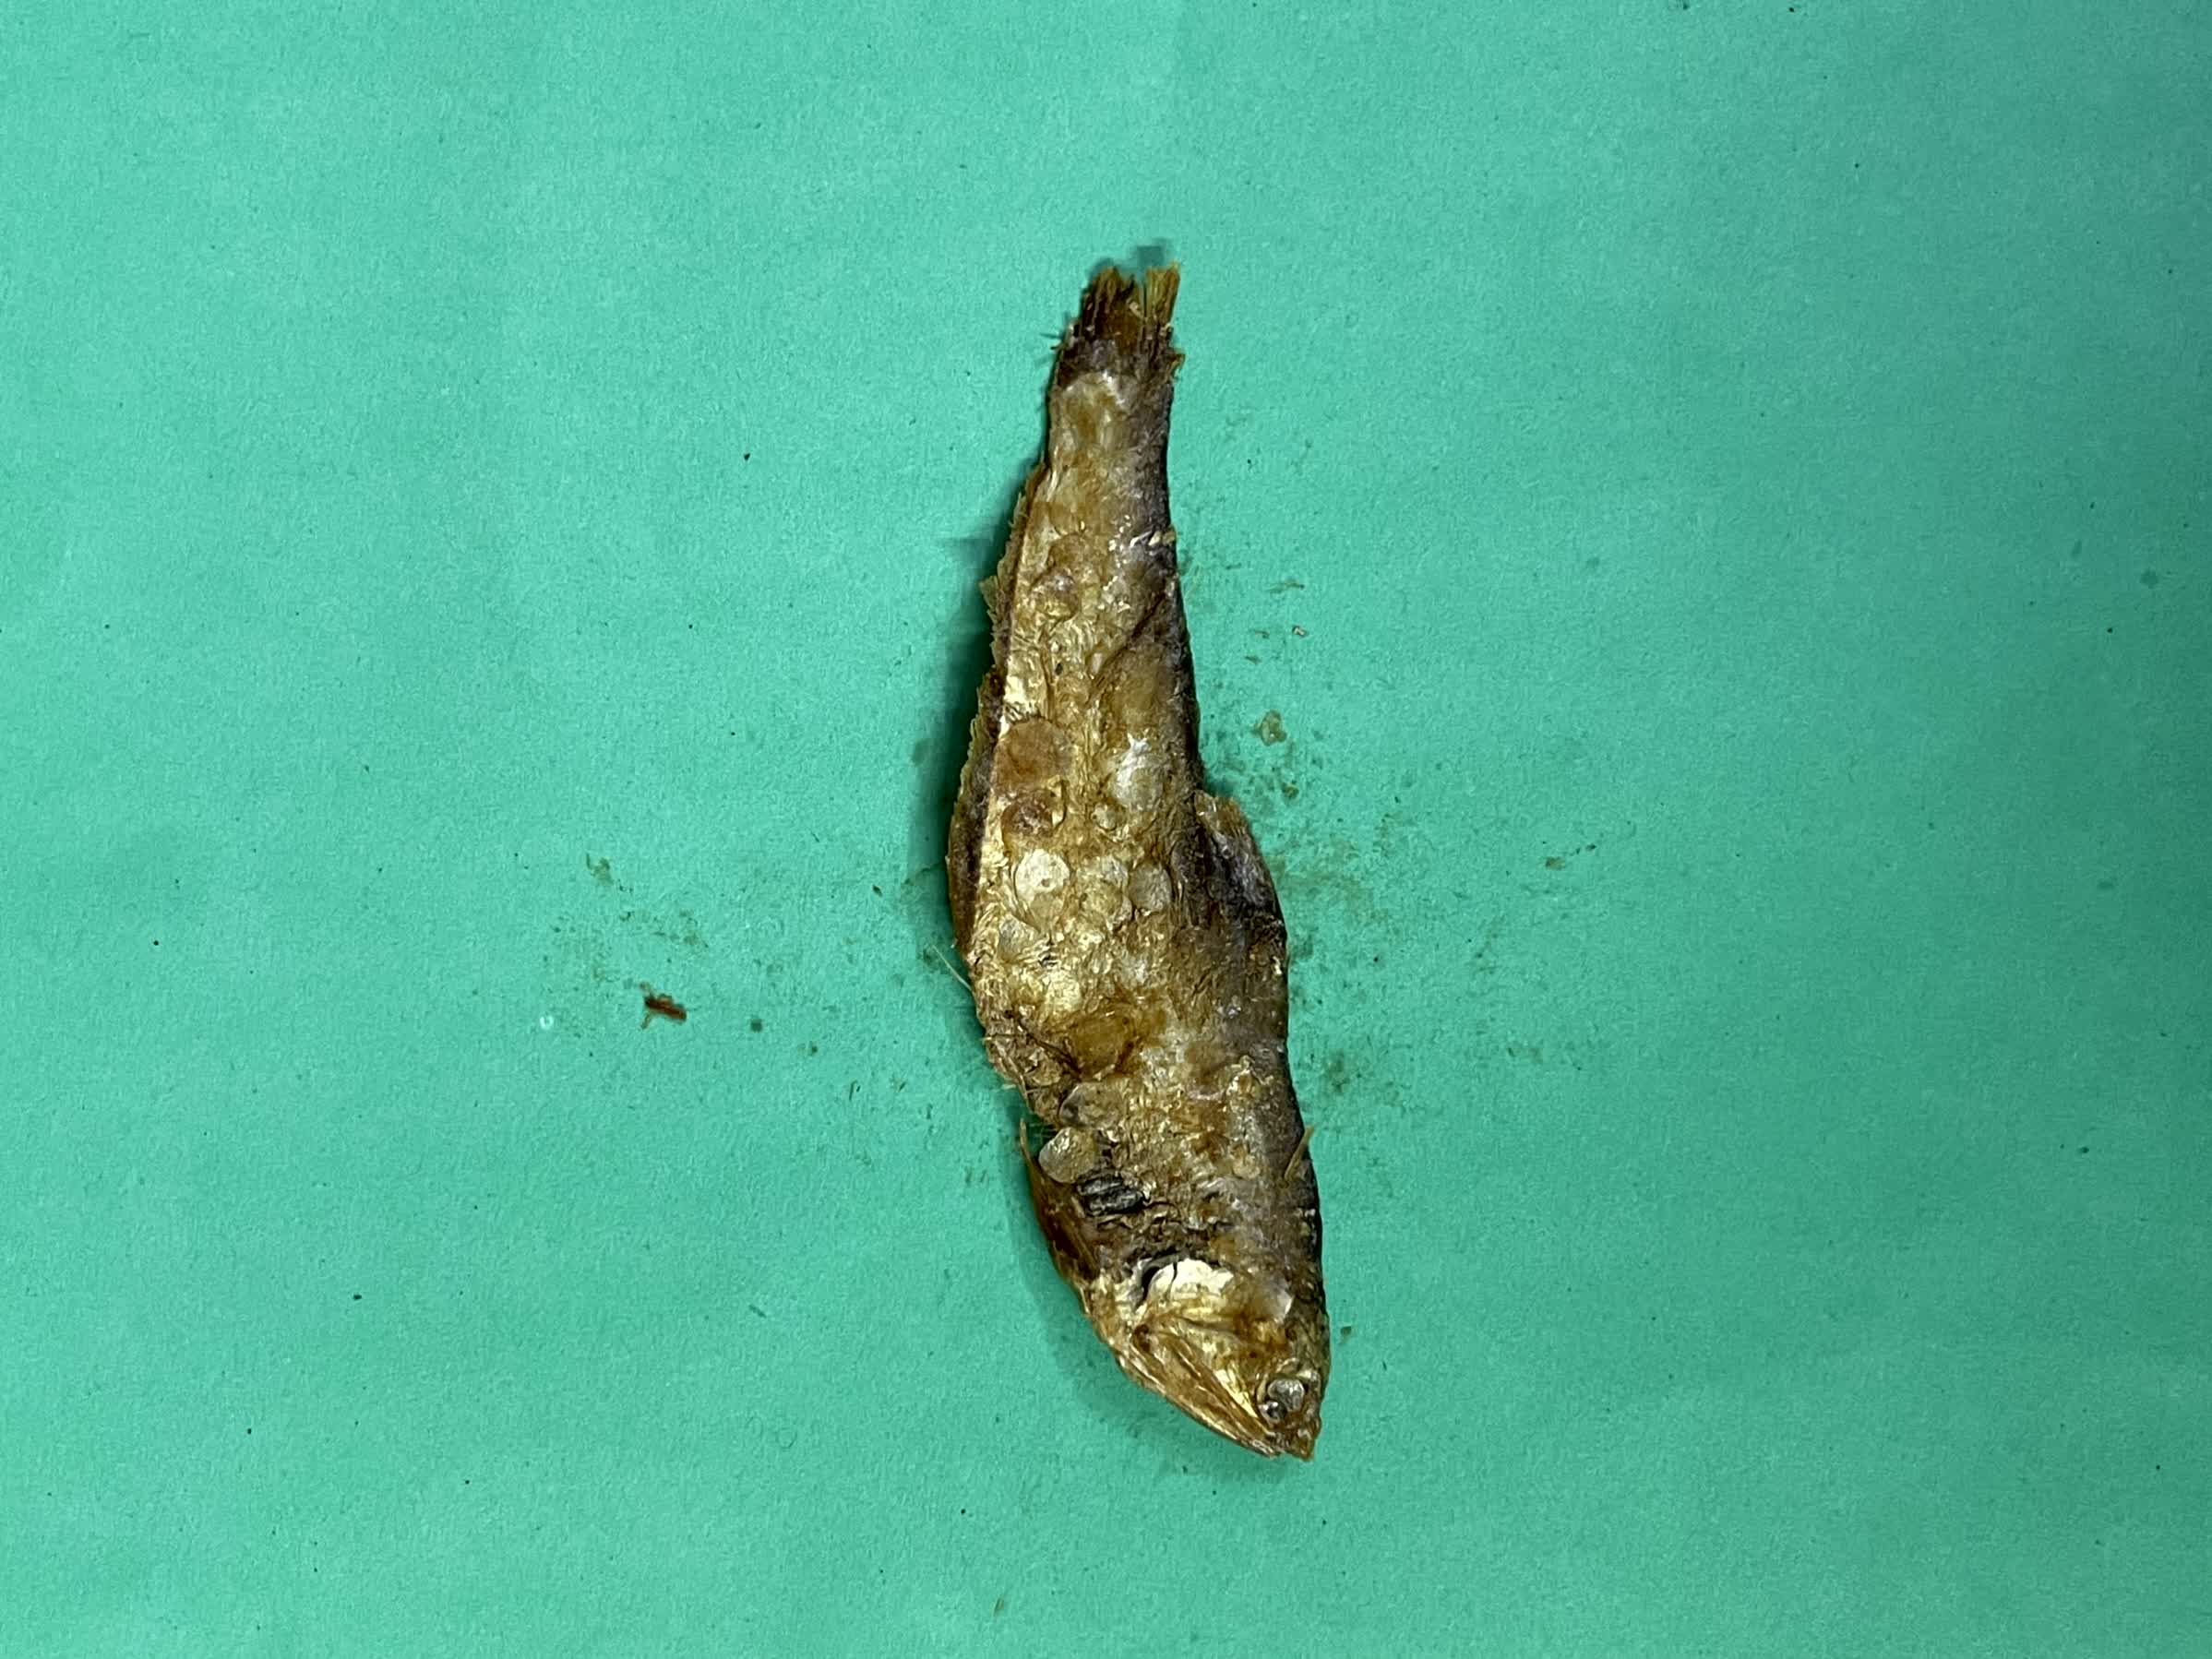
Species: Bashpata